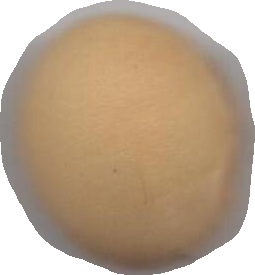
Variety: Dega